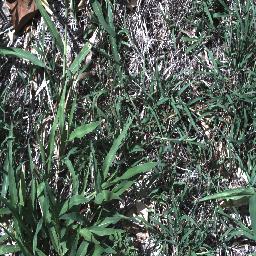
Label: negative